Josh Bailey

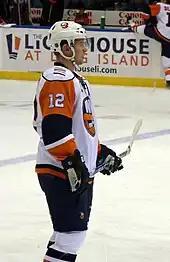
Bailey as a rookie with the Islanders in December 2008.

While attending the Islanders' training camp, Bailey signed a three-year entry-level contract with the team on his 19th birthday. Bailey and fellow rookie Kyle Okposo were placed on a line together at the Islanders' 2008 rookie camp, but Bailey's injury prohibed them from playing together at the start of the 2008–09 season. Despite only playing in two preseason games before suffering an injury, the Islanders chose to keep Bailey on their roster. He missed the first 14 games of the season before making his NHL debut on November 11, 2008 against the Philadelphia Flyers. He earned two minor penalties through 12:30 minutes of ice time. He joined Okposo's line in his second game of the season and recorded his first NHL point with an assist on Okposo's goal on November 13. Due to mounting injuries, head coach Scott Gordon chose to keep Bailey in the lineup for at least nine games. This was the maximum amount of games a team was allowed to keep a player at the NHL level without burning the first year of their entry-level contract. On November 29, it was determined that Bailey would stay with the team for the remainder of the season. At the time, he had accumulated five assists through nine games. In his first game following the announcement, Bailey played a career-high 19 minutes and 50 seconds of ice time. However, as the Islanders went through a five-game losing streak, Bailey's playing time declined to a career-low of 12 minutes and four seconds. When asked about his ice time, Bailey said: "I can’t complain at all about the ice time. They have been so supportive and giving me all the opportunities. It’s up to me to bear down and play my best." He was initially credited with scoring his first NHL goal on December 26 before it was changed between periods to Bill Guerin. Bailey officially scored his first career NHL goal on January 2, 2009, against Ilya Bryzgalov of the Phoenix Coyotes. By mid-February, Bailey had scored two goals and 13 assists while playing on a line with fellow rookie Kyle Okposo. However, he then experienced a 15-game scoring slump before breaking it on March 8. Despite his lengthy scoring drought, he ranked fourth among the top-10 draft picks of 2009. Bailey finished the 2008–09 season with seven goals and 18 assists for 25 points through 68 games.